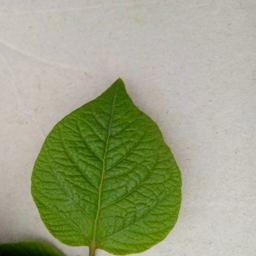
Etiqueta: Sana